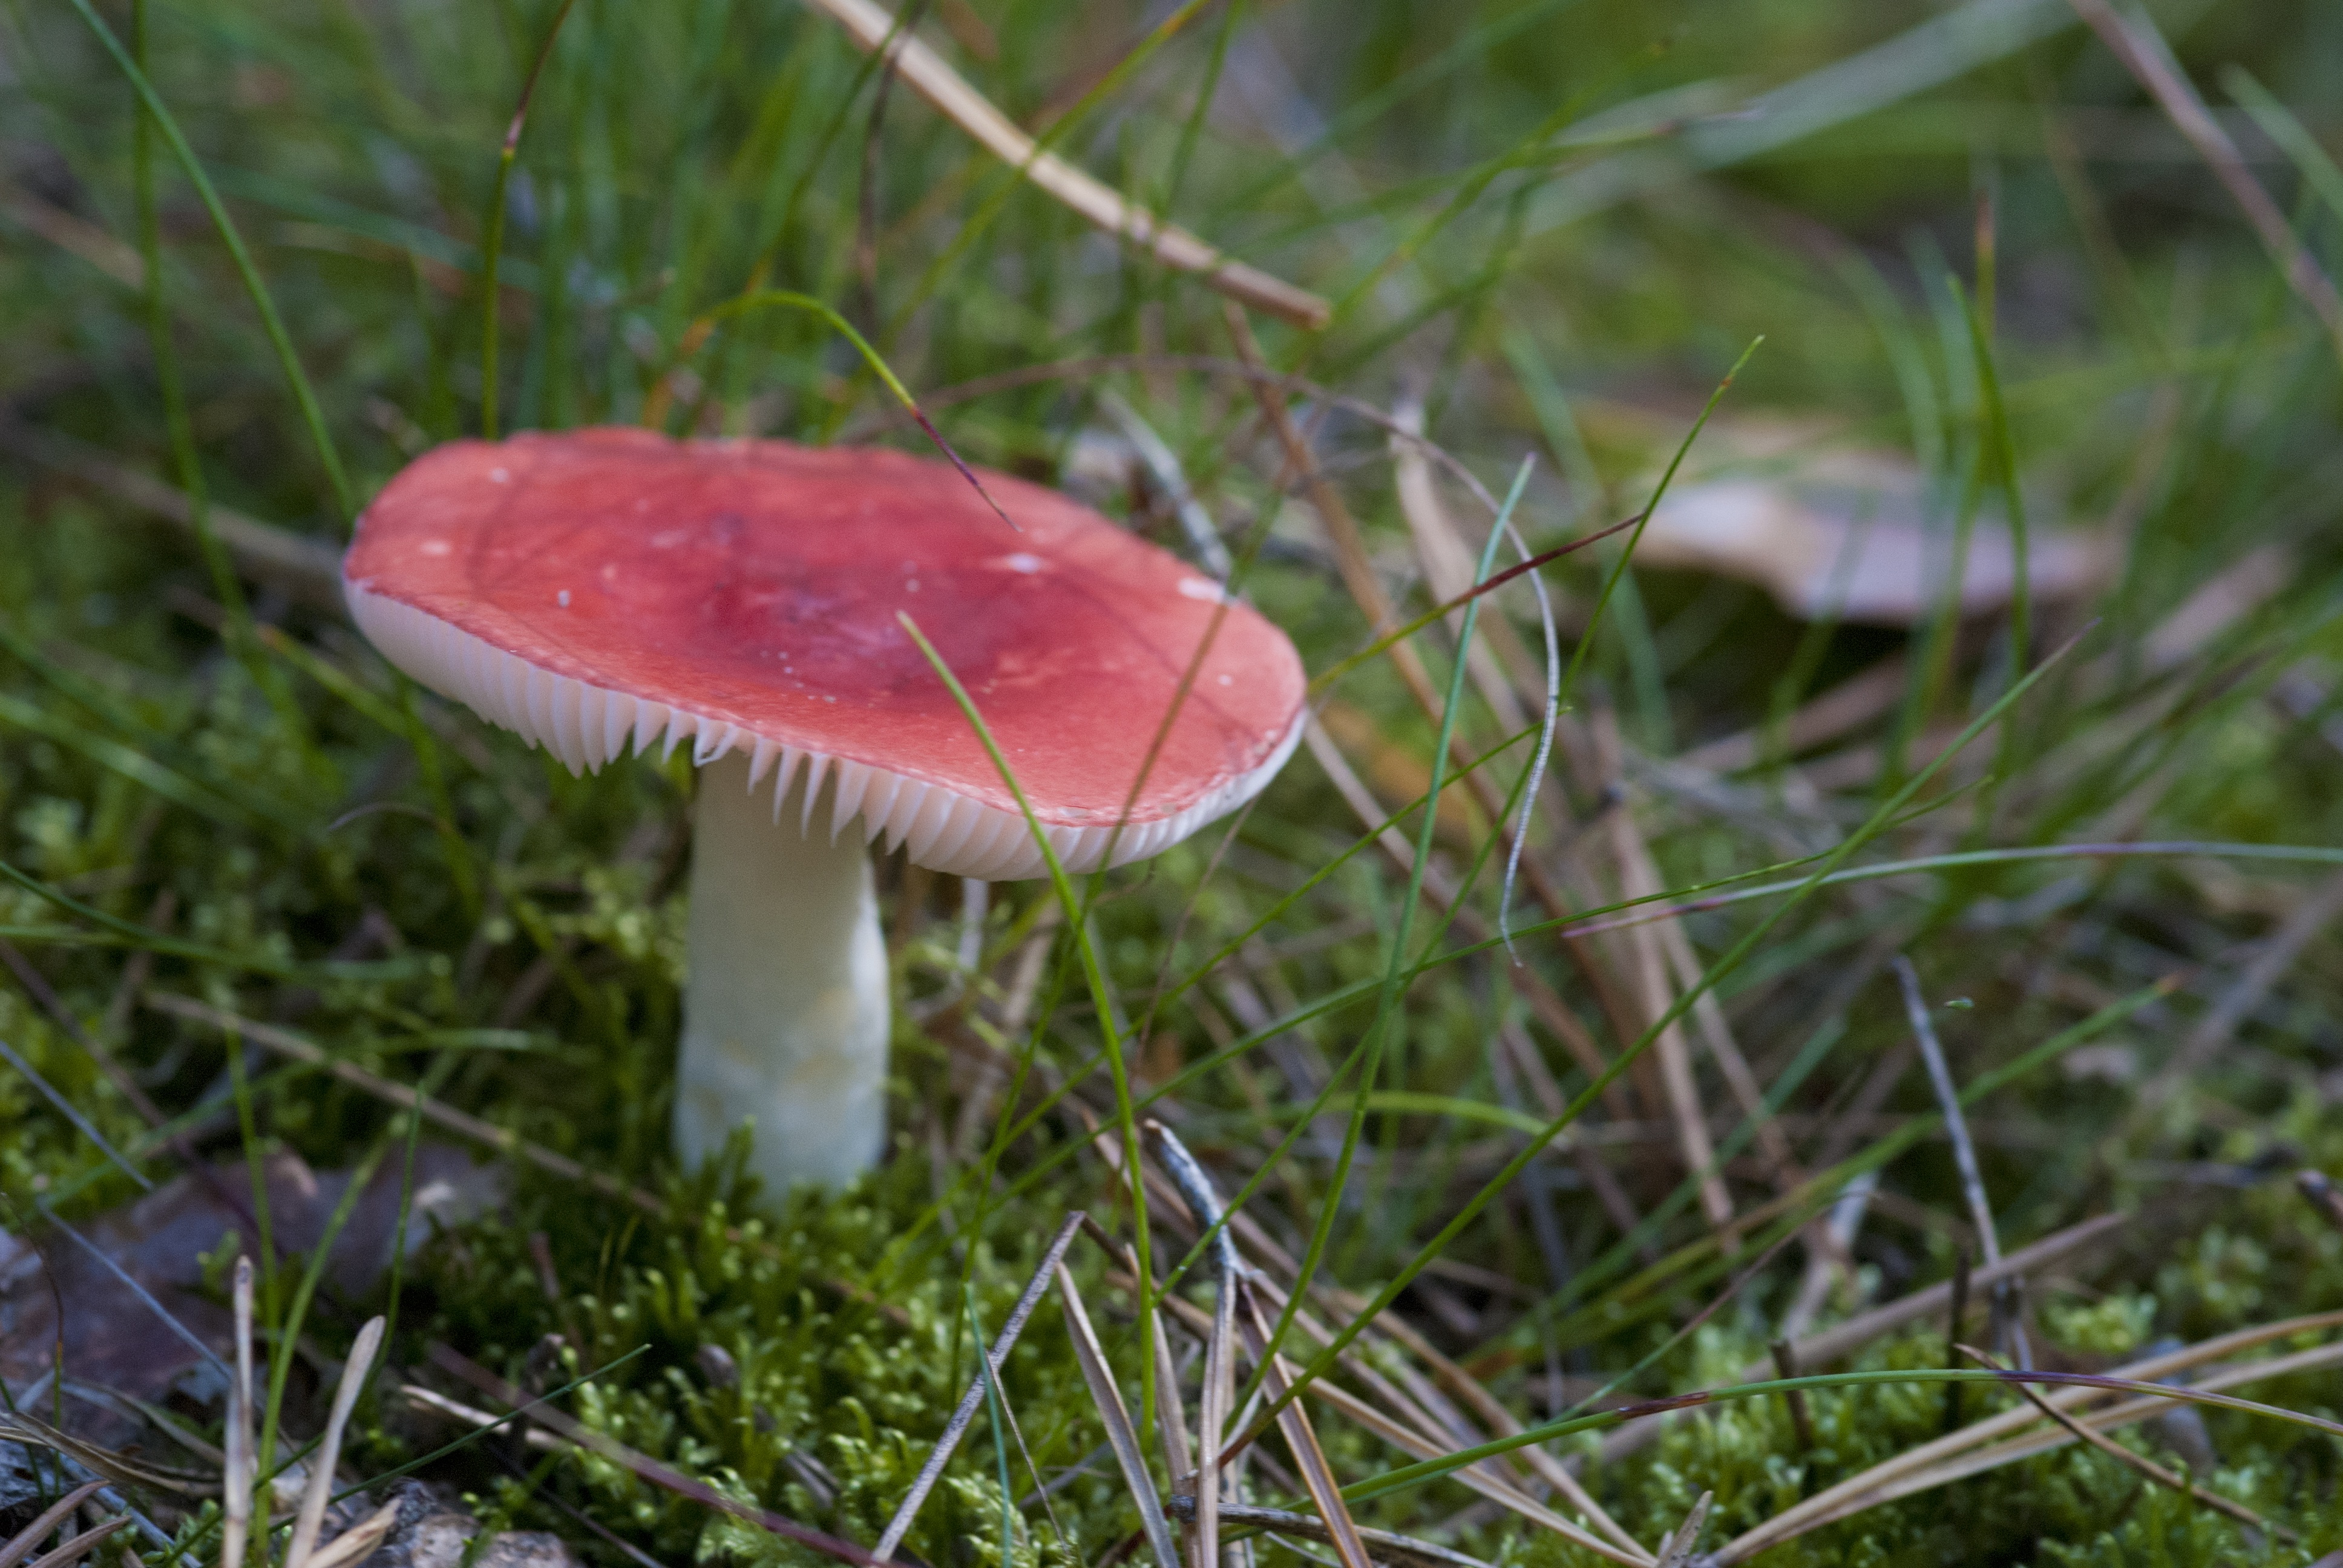
landscape, nature, forest, grass, sun, sunlight, summer, green, scenic, natural, park, mushroom, flora, season, fauna, fungus, woods, scene, woodland, habitat, agaric, bolete, nobody, macro photography, edible mushroom, natural environment, medicinal mushroom, agaricaceae, penny bun